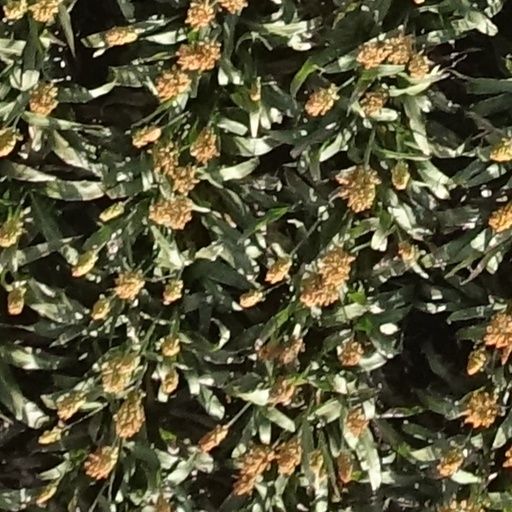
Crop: sorghum